Black Book (novel)

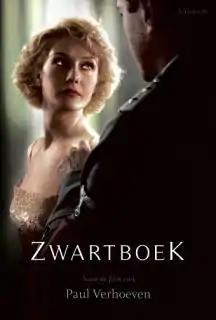
First edition cover

Black Book is a Dutch language 2006 thriller novel by Laurens Abbink Spaink. It is the novelization of the Dutch film "Black Book" (2006). It tells the story of a young Jewish woman, Rachel Stein, and her struggle for survival during and after the Second World War. The book has a photo section, and an afterword by Paul Verhoeven and Gerard Soeteman.